Wer ist der, so von Edom kömmt

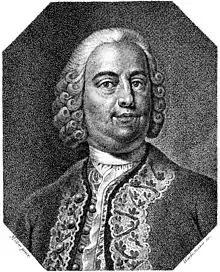
Carl Heinrich Graun (1703–1759)

Wer ist der, so von Edom kömmt is a pasticcio Passion oratorio based on compositions by Carl Heinrich Graun, Georg Philipp Telemann, Johann Sebastian Bach and others. The pasticcio was assembled around 1750.